Edmund Moubray Lyons

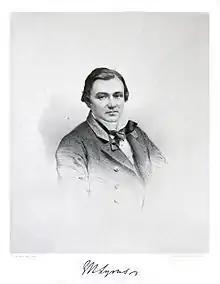

Captain Edmund Moubray Lyons (27 October 1819 – 23 June 1855) was an officer of the Royal Navy. He served during the early nineteenth century, and was mortally wounded while commanding in the Crimean War.